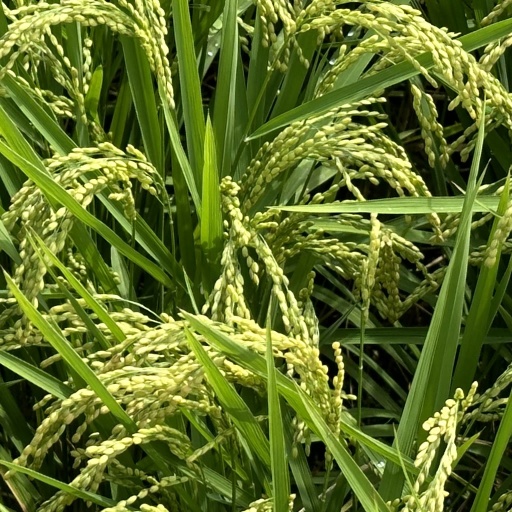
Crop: rice